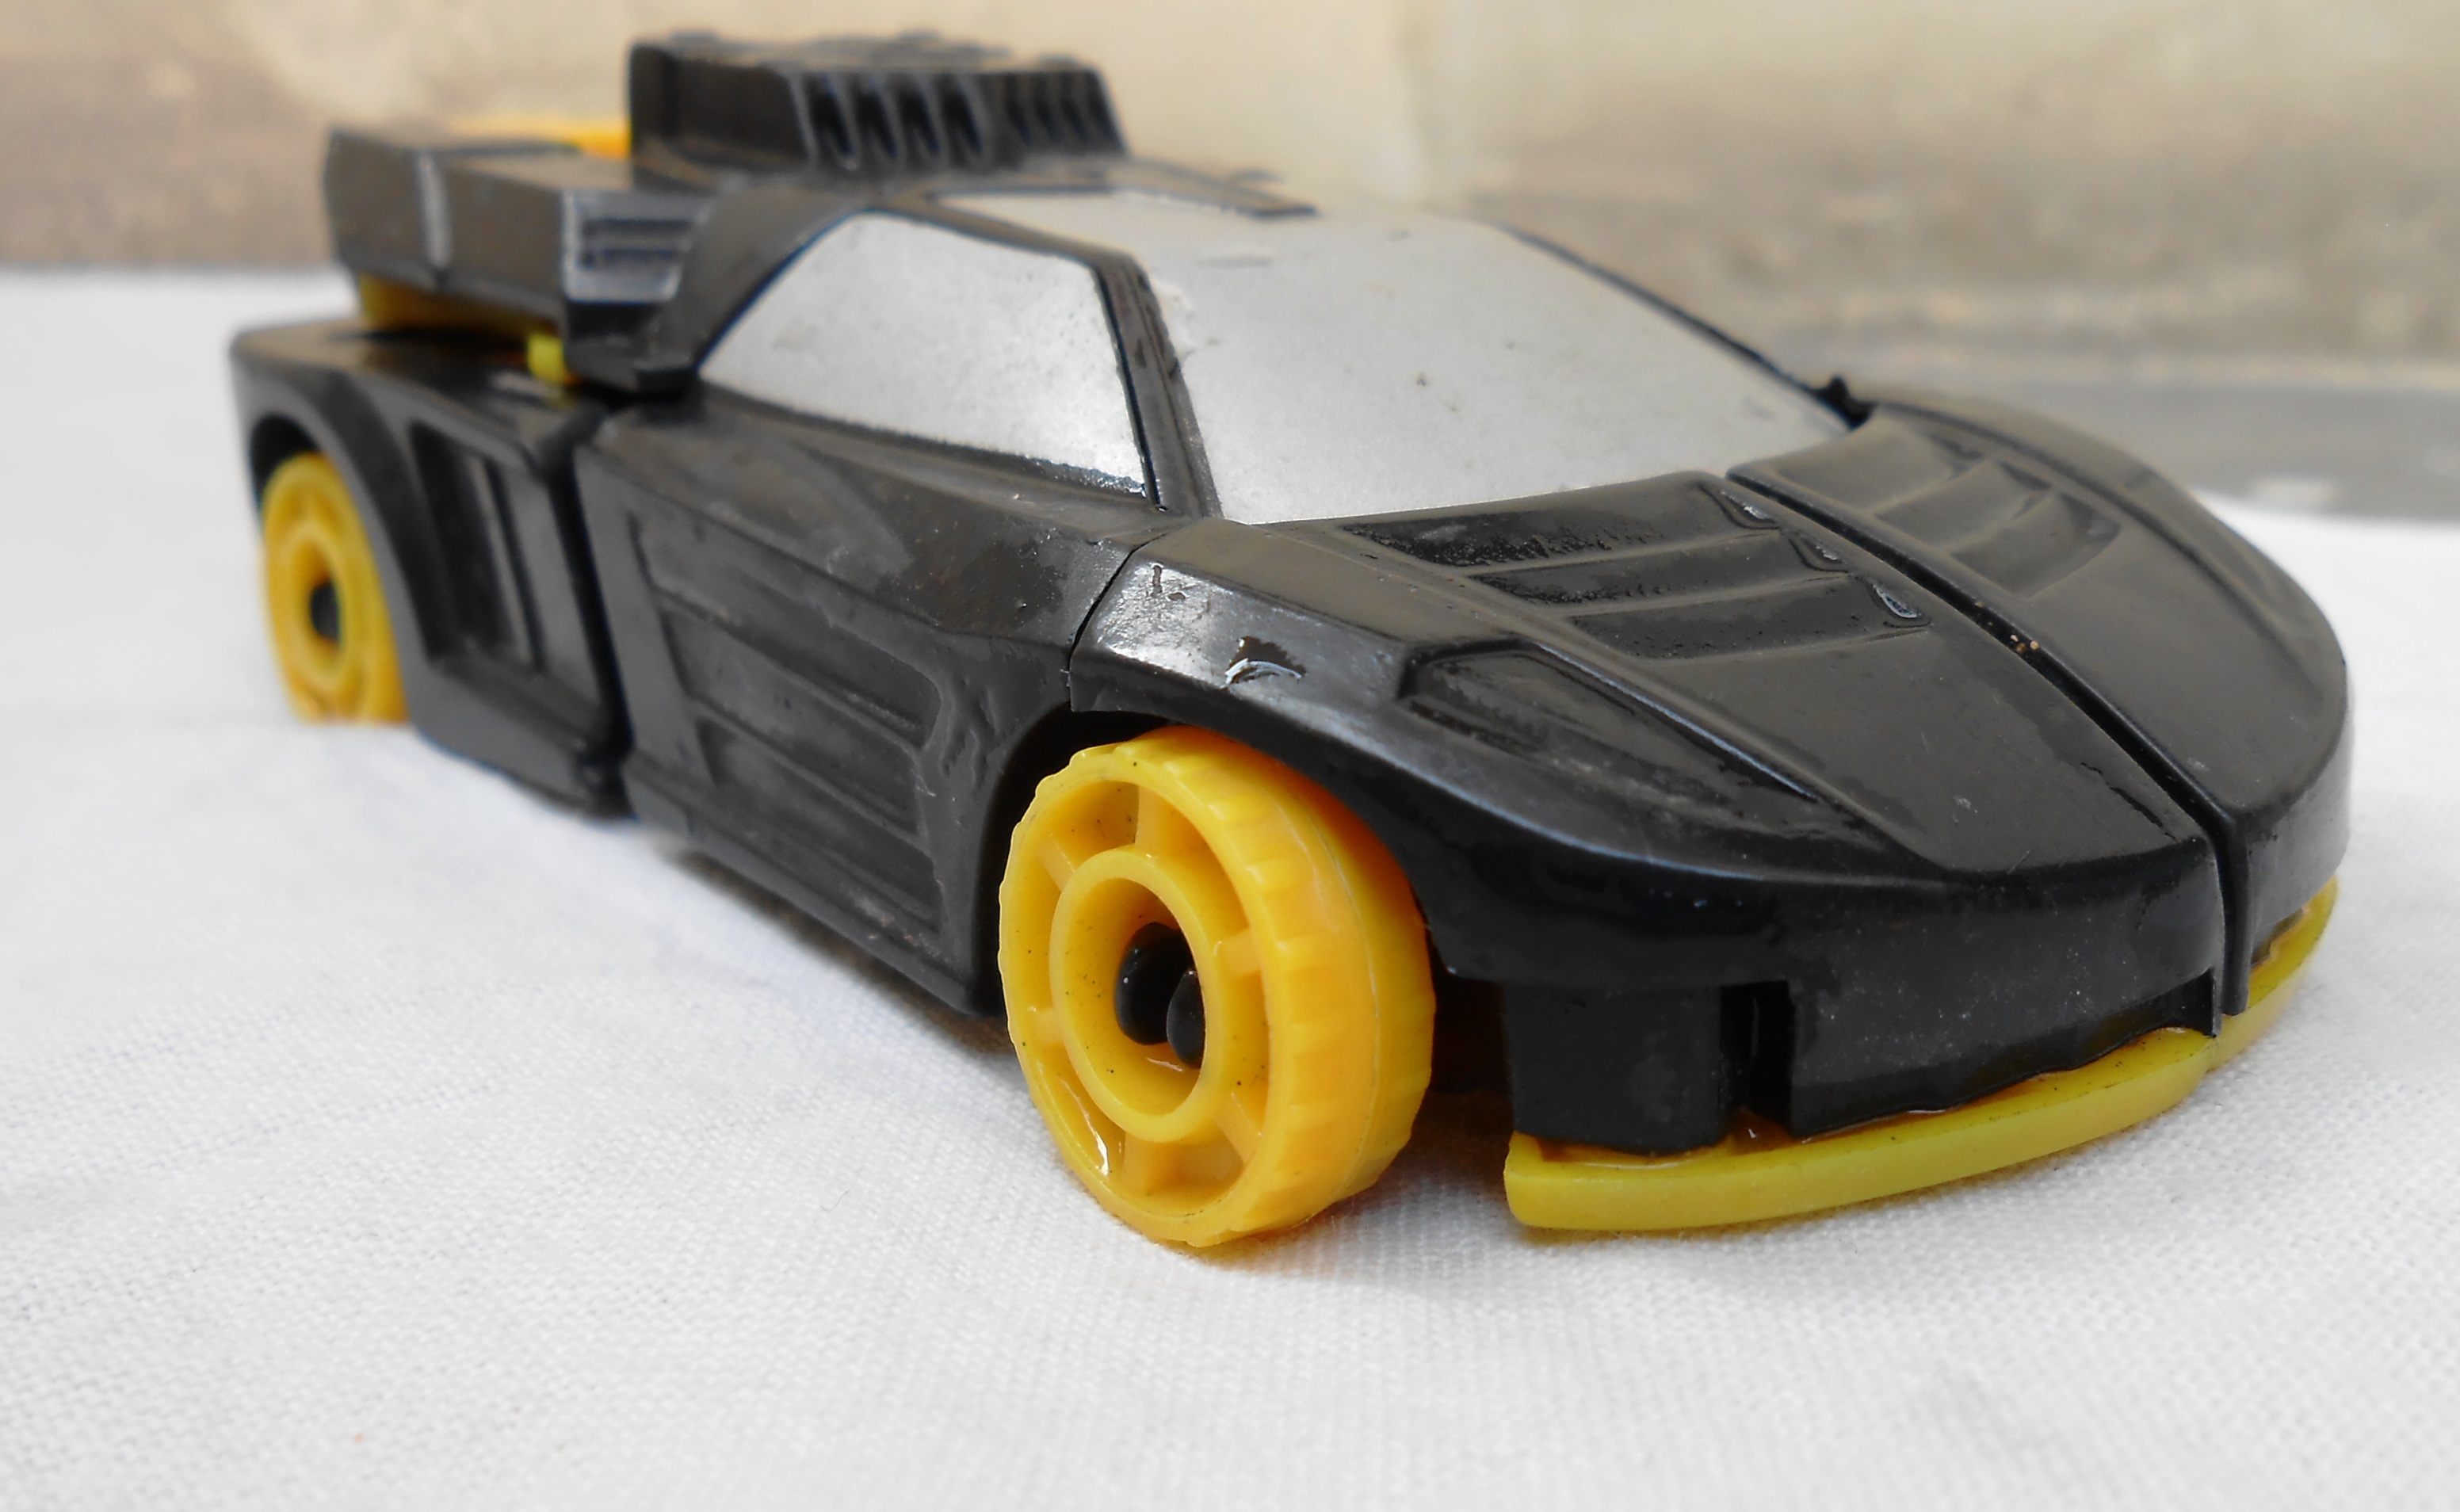
car, vintage, automobile, retro, plastic, travel, transportation, transport, gift, vehicle, small, auto, black, yellow, speed, christmas, toy, childhood, sports car, present, race car, supercar, grey, fun, wheels, little, classic, xmas, made, merry, lamborghini, model car, land vehicle, scale model, automobile make, automotive exterior, automotive design, luxury vehicle, lamborghini diablo